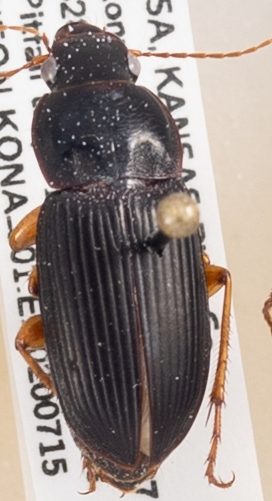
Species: Harpalus pensylvanicus
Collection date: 2020-07-15
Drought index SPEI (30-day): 0.444
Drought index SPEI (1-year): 0.8
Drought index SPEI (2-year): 2.09